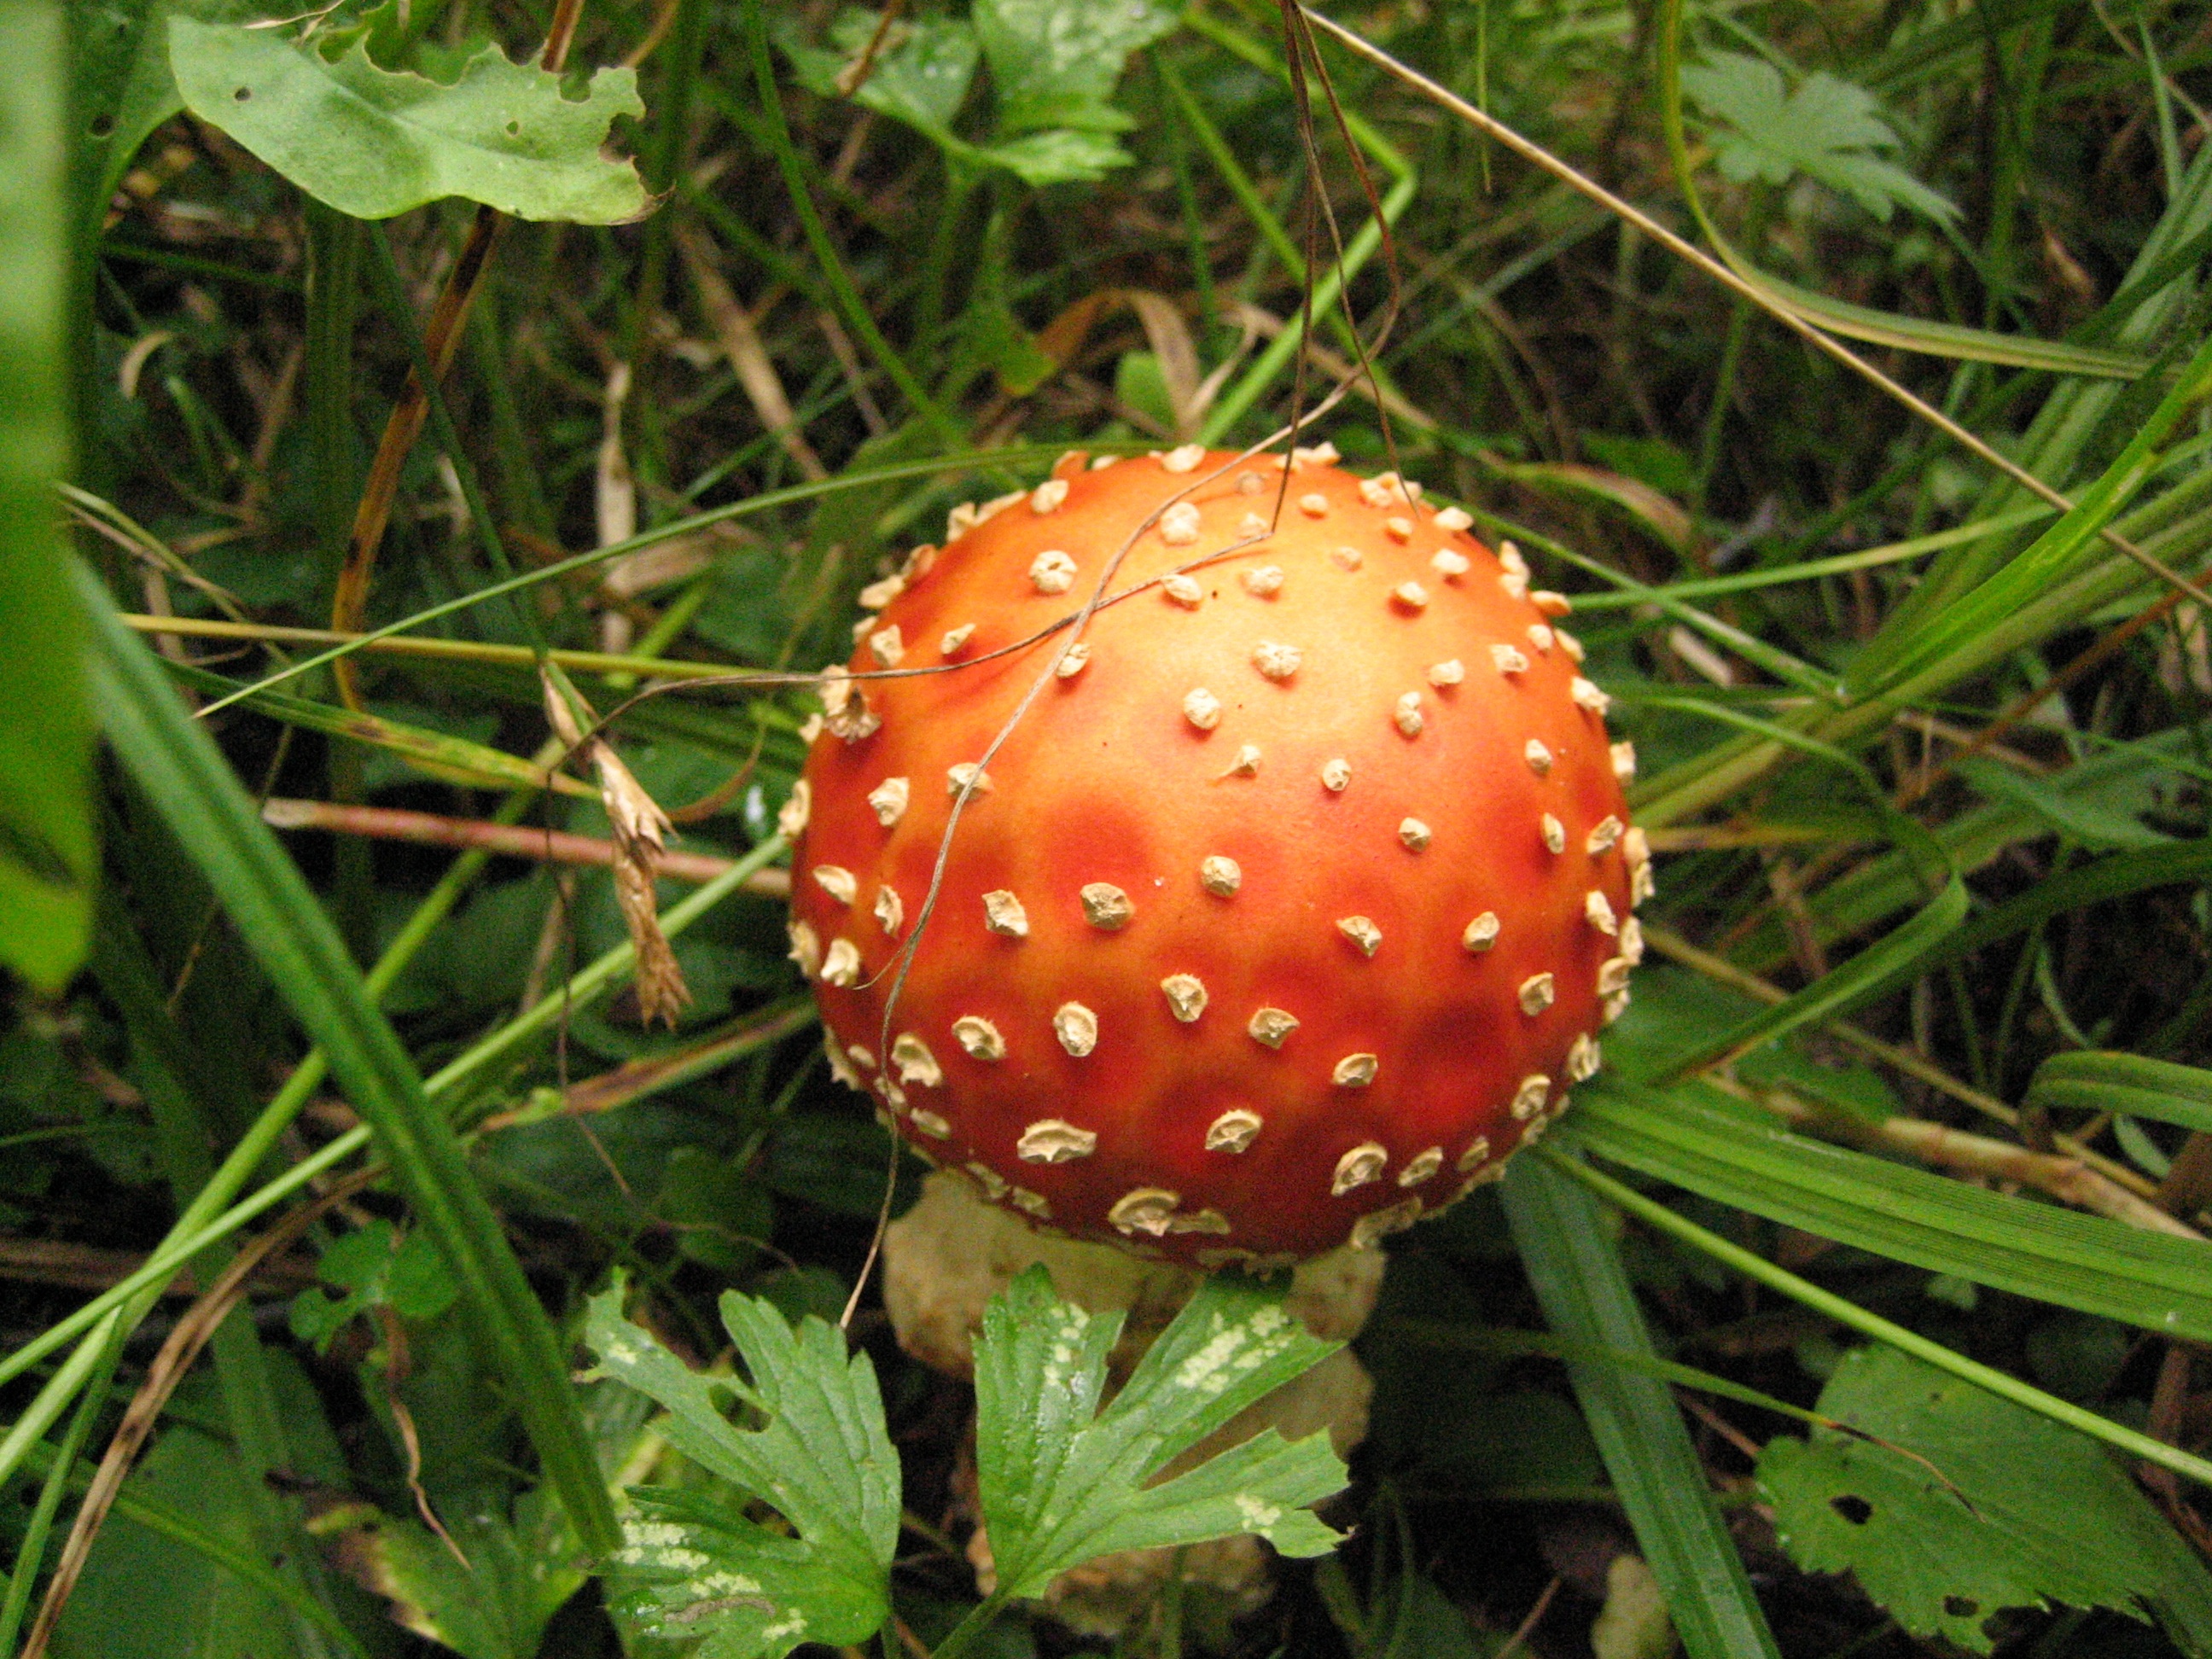
forest, plant, flower, produce, botany, mushroom, flora, fungus, amanita, agaric, macro photography, cloudberry, edible mushroom